Answer in natural language. Which point is closer to the camera taking this photo, point B  or point C? Choose between the following options: C or B
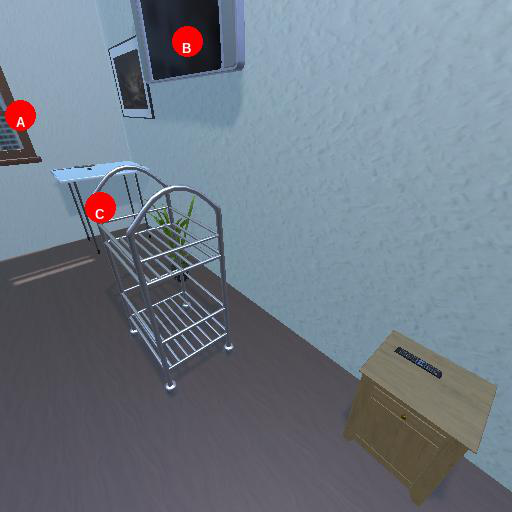
<answer>B</answer>